Relief of Douglas MacArthur

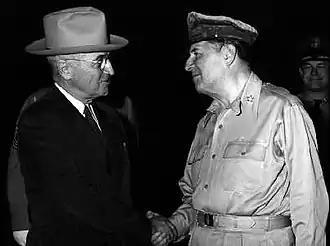
Truman in a dark suit and tie and light hat shakes hands with MacArthur, in uniform wearing a shirt but no tie and his rumpled peaked cap.

On 11 April 1951, U.S. President Harry S. Truman relieved General of the Army Douglas MacArthur of his commands after MacArthur made public statements that contradicted the administration's policies. MacArthur was a popular hero of World War II who was then commander of United Nations Command forces fighting in the Korean War, and his relief remains a controversial topic in the field of civil–military relations.